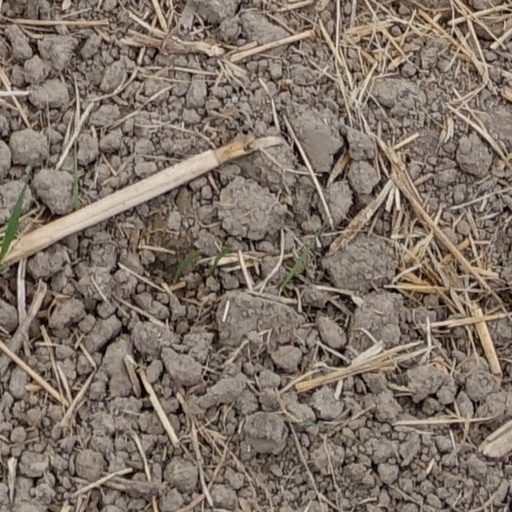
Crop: wheat